Helen M. Roberts

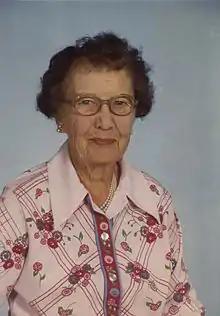
Helen in California, c. 1980

In 1975 at the age of 79, Roberts returned to Los Angeles, where she retired to Leisure World. She joined a writing group that wrote and produced television plays. At 85 years old, she wrote a series of books relating to religious themes, wherein each book contained a collection of images that she painted, based on her many photographs taken while abroad.